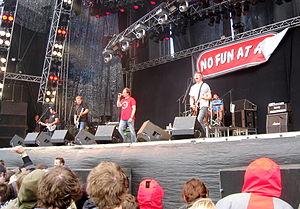
No Fun at All, souvent abrégé NFAA, est un groupe de skate punk suédois, originaire de Skinnskatteberg. Leur discographie comprend cinq albums et cinq EP. Le groupe cesse ses activités en 2001, mais donne quelques concerts de temps en temps. Le groupe sort un nouvel album, Low Rider, en novembre 2008, et donne des concerts prévus fin 2009 dans quelques pays germanophones.